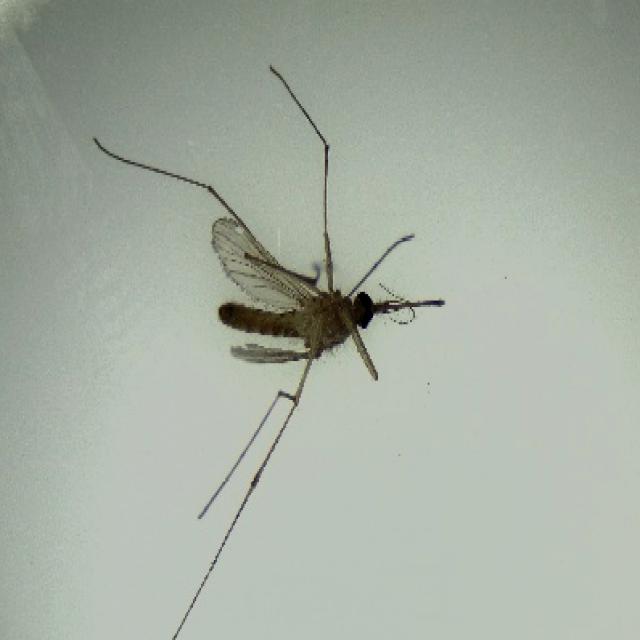
Species: culex_pipiens